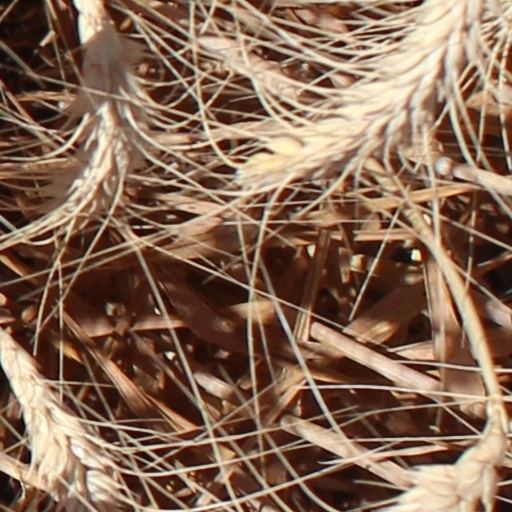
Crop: wheat